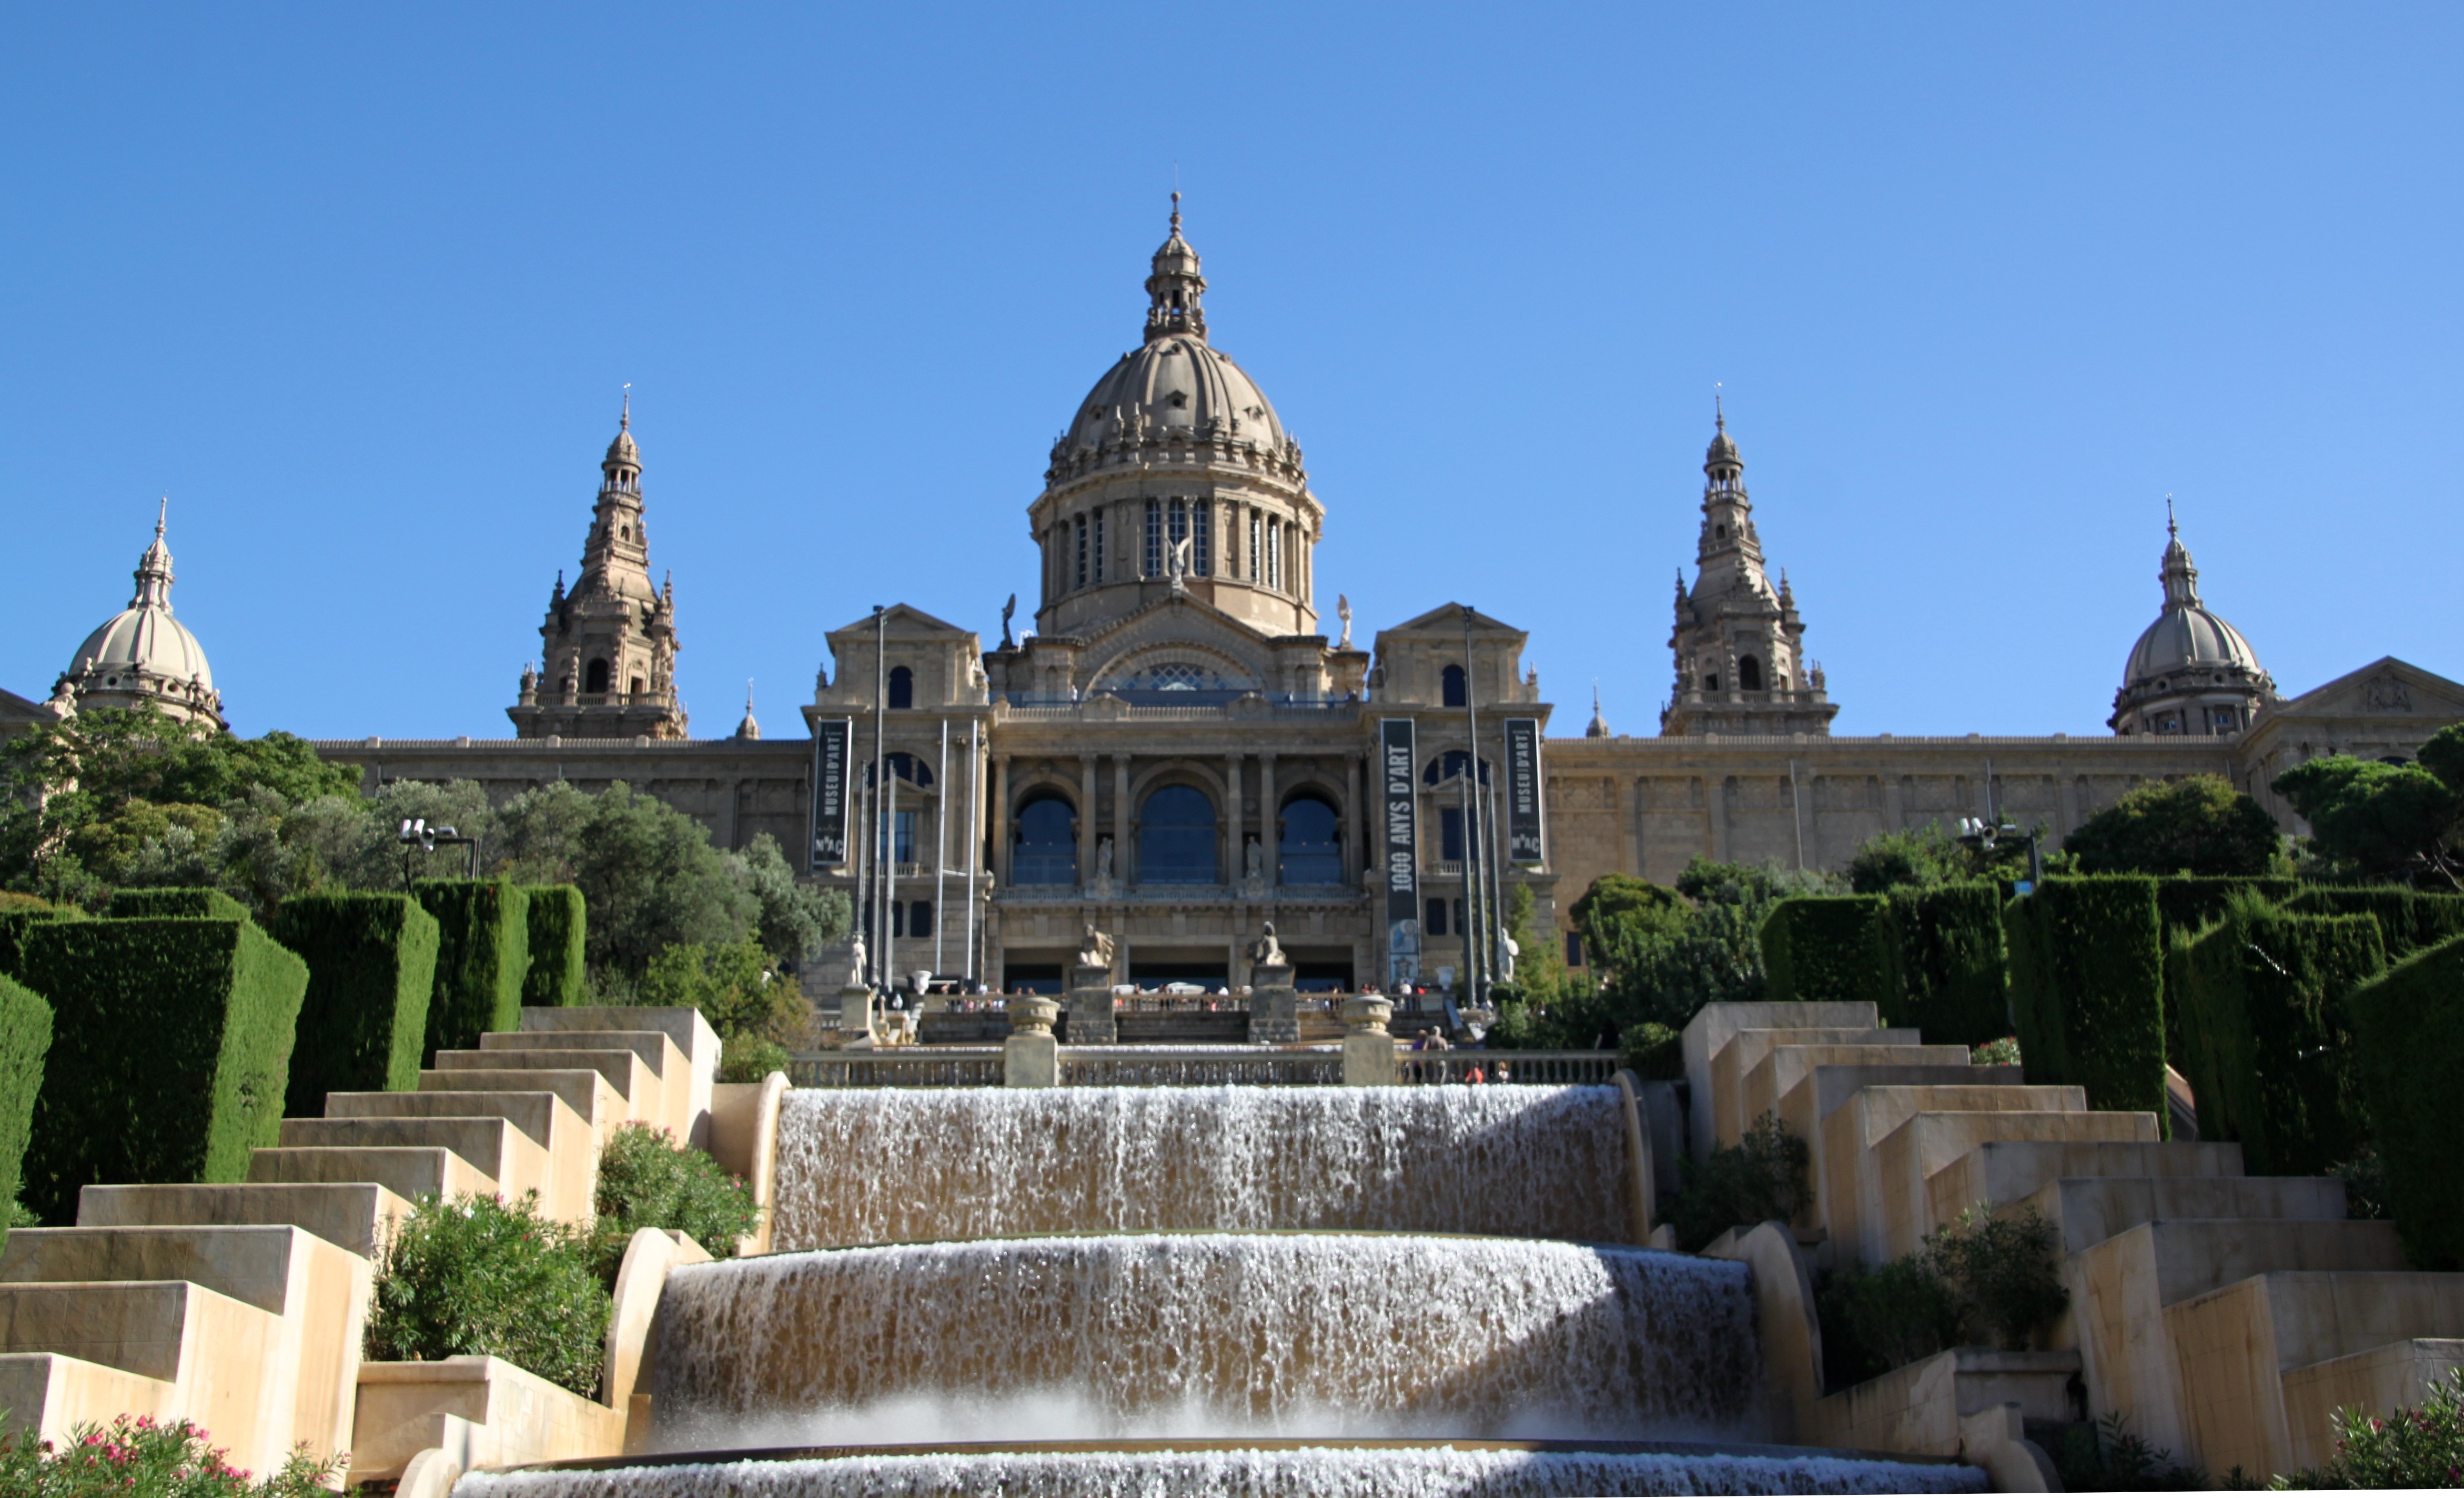
tree, water, rock, waterfall, architecture, sky, building, chateau, palace, city, monument, summer, museum, plaza, park, landmark, facade, cathedral, tourism, barcelona, place of worship, places of interest, medieval architecture, capital, sunny, spain, towers, waterfalls, tourist attraction, basilica, dome, estate, historically, water feature, gorgeous, imposing, ancient rome, tours, stately home, historic site, ancient history, outdoor structure, page towers, national trust for places of historic interest or natural beauty